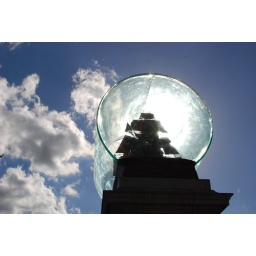
Sun and ship caught in the bottle